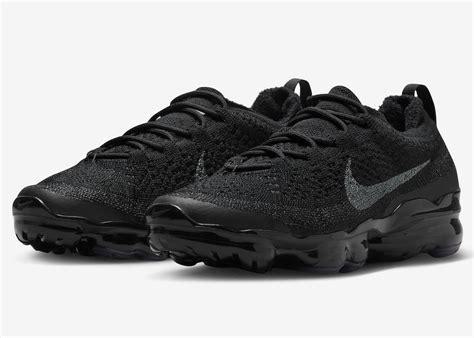
Brand: Nike
Model: Air Vapormax 2023 Flyknit